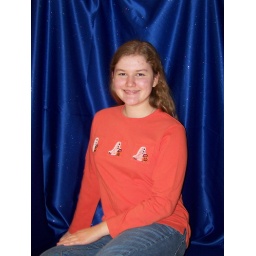
Lesson 5-Micki in a orange shirt in front of a blue background (orange and blue, directly complimentary colors)